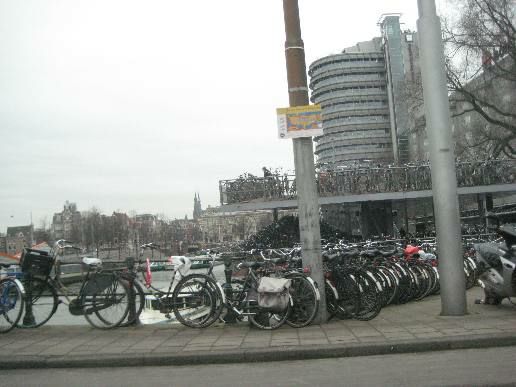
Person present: No